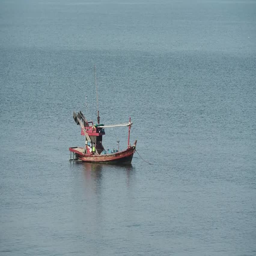
a fishing boat in the sea